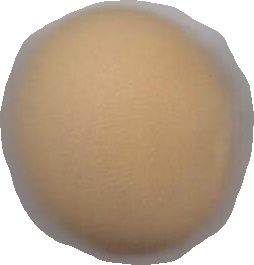
Variety: Dega